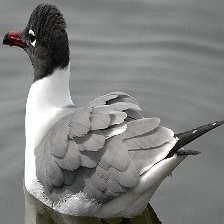
Species: LAUGHING GULL
Scientific name: LEUCOPHAEUS ATRICILLA